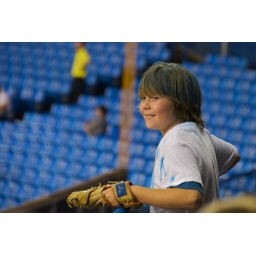
waiting for a home run ball - he's smiling because he's checking out the girls in the adjacent photo.